Third Carlist War

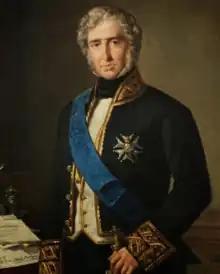
Juan Álvarez Mendizabal

Amidst opposing political ideals in Spain, the growing Industrial Revolution and constant conflict in Spanish politics, the Third Carlist War was a culmination of a long political process. The political appearance of the conflict, exemplified by the struggle for the Spanish crown, masked a more crude reality. The growth of liberal ideals after Napoleon Bonaparte's occupation of Spain and Spain's subsequent fight for independence alarmed Spain's traditional groups, who decided to fight for their beliefs. Tumultuous reigns of monarchs Ferdinand VII, Isabel II and Amadeo I exemplified the political unrest present in Spain, and resulted in the loss of traditionalist predominance, especially during the reign of Isabel II.